Fort McHenry

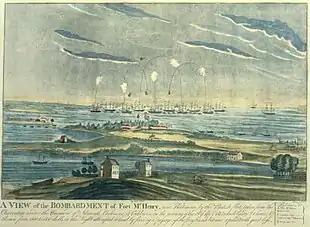
Bombardment of Fort McHenry

Beginning at 6:00 a.m. on September 13, 1814, British warships under the command of Vice Admiral Alexander Cochrane continuously bombarded Fort McHenry for 25 hours. The American defenders had 18-, 24- and 32-pounder cannons. The British guns had a range of , and the British rockets had a range, but neither guns nor rockets were accurate. The British ships were unable to pass Fort McHenry and penetrate Baltimore Harbor because of its defenses, including a chain of 22 sunken ships, and the American cannons. The British vessels were able to fire their rockets and mortars at the fort only at the weapons' maximum range. The poor accuracy on both sides resulted in very little damage to either side before the British, having depleted their ammunition, ceased their attack on the morning of September 14. Thus the naval part of the British invasion of Baltimore had been repulsed. Only one British warship, a bomb vessel, received a direct hit from the fort's return fire, which wounded one crewman.